Residence of Bukovinian and Dalmatian Metropolitans

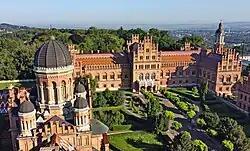
Principal buildings of the Residence

The Residence of Bukovinian and Dalmatian Metropolitans in Chernivtsi, Ukraine, was built for the Eastern Orthodox metropolitan bishop between 1864 and 1882 to the designs of the Czech architect Josef Hlávka from Austria-Hungary. The Residence, whose buildings are now part of Chernivtsi University, was declared a UNESCO World Heritage Site in 2011.